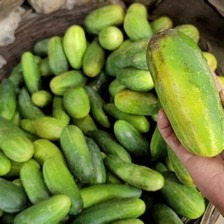
Label: cucumber